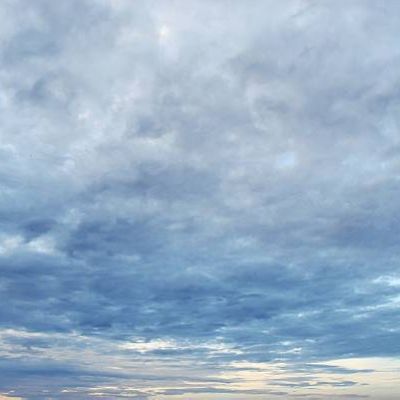
Cloud type: Altocumulus (Ac)